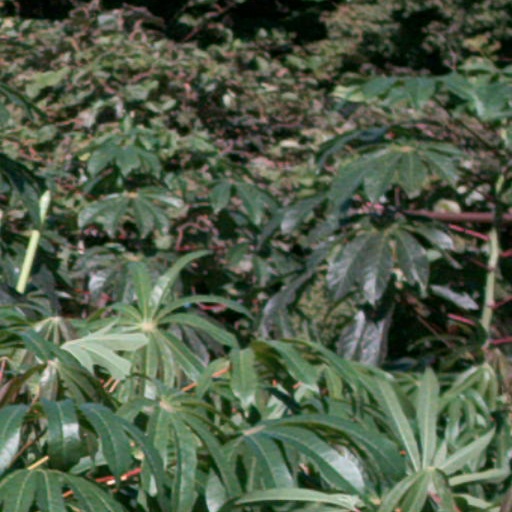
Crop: cassava